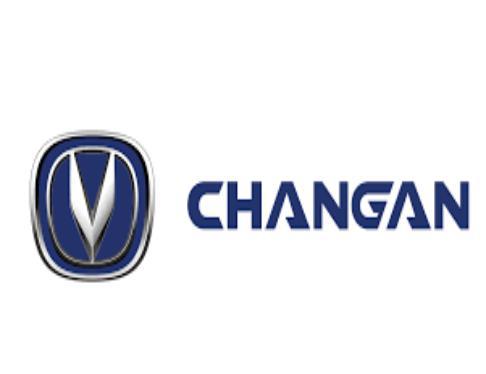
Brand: chang'an-1
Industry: Transportation